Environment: lab
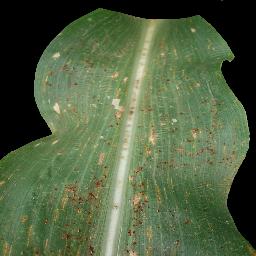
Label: common_rust